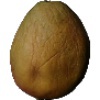
Label: Papaya 1